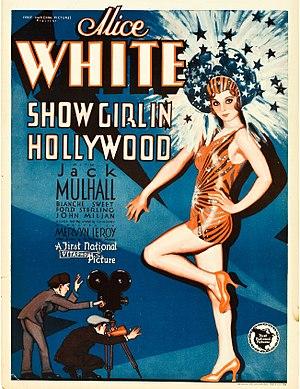
Le cinéma sonore désigne les films permettant la vision d’images animées enregistrées et simultanément l’audition d’une bande-son enregistrée. Les films ainsi présentés sont désignés indifféremment comme des films sonores ou films parlants. Restrictivement, cette expression désigne les films d’après 1926-27, les opposant à la période du cinéma muet. Elle est ainsi nommée depuis l’avènement du son enregistré sur disque en 1926 par procédé Vitaphone. À celui-ci succède en 1927 le premier son enregistré sur pellicule argentique négative puis reporté sur les copies d'exploitation louées aux salles de cinéma, par procédé appelé « son optique ».